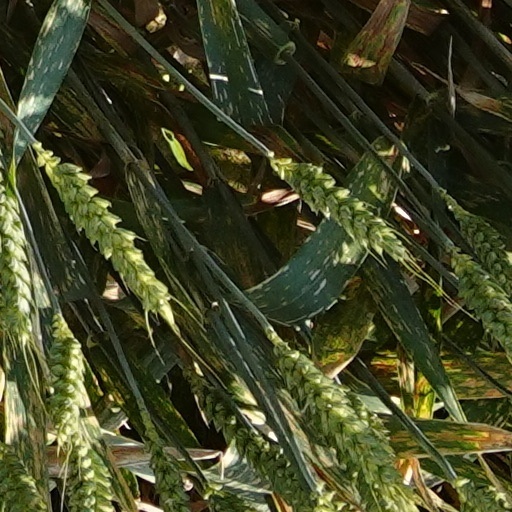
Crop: wheat